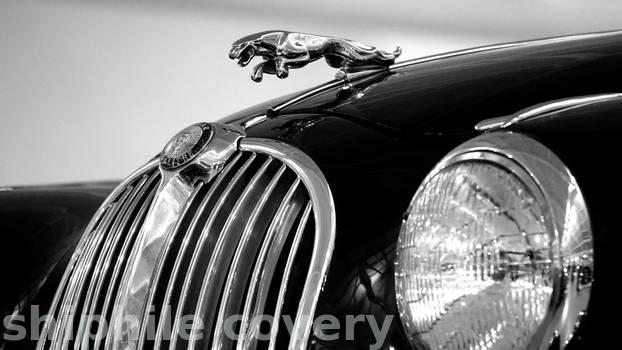
Label: Watermark